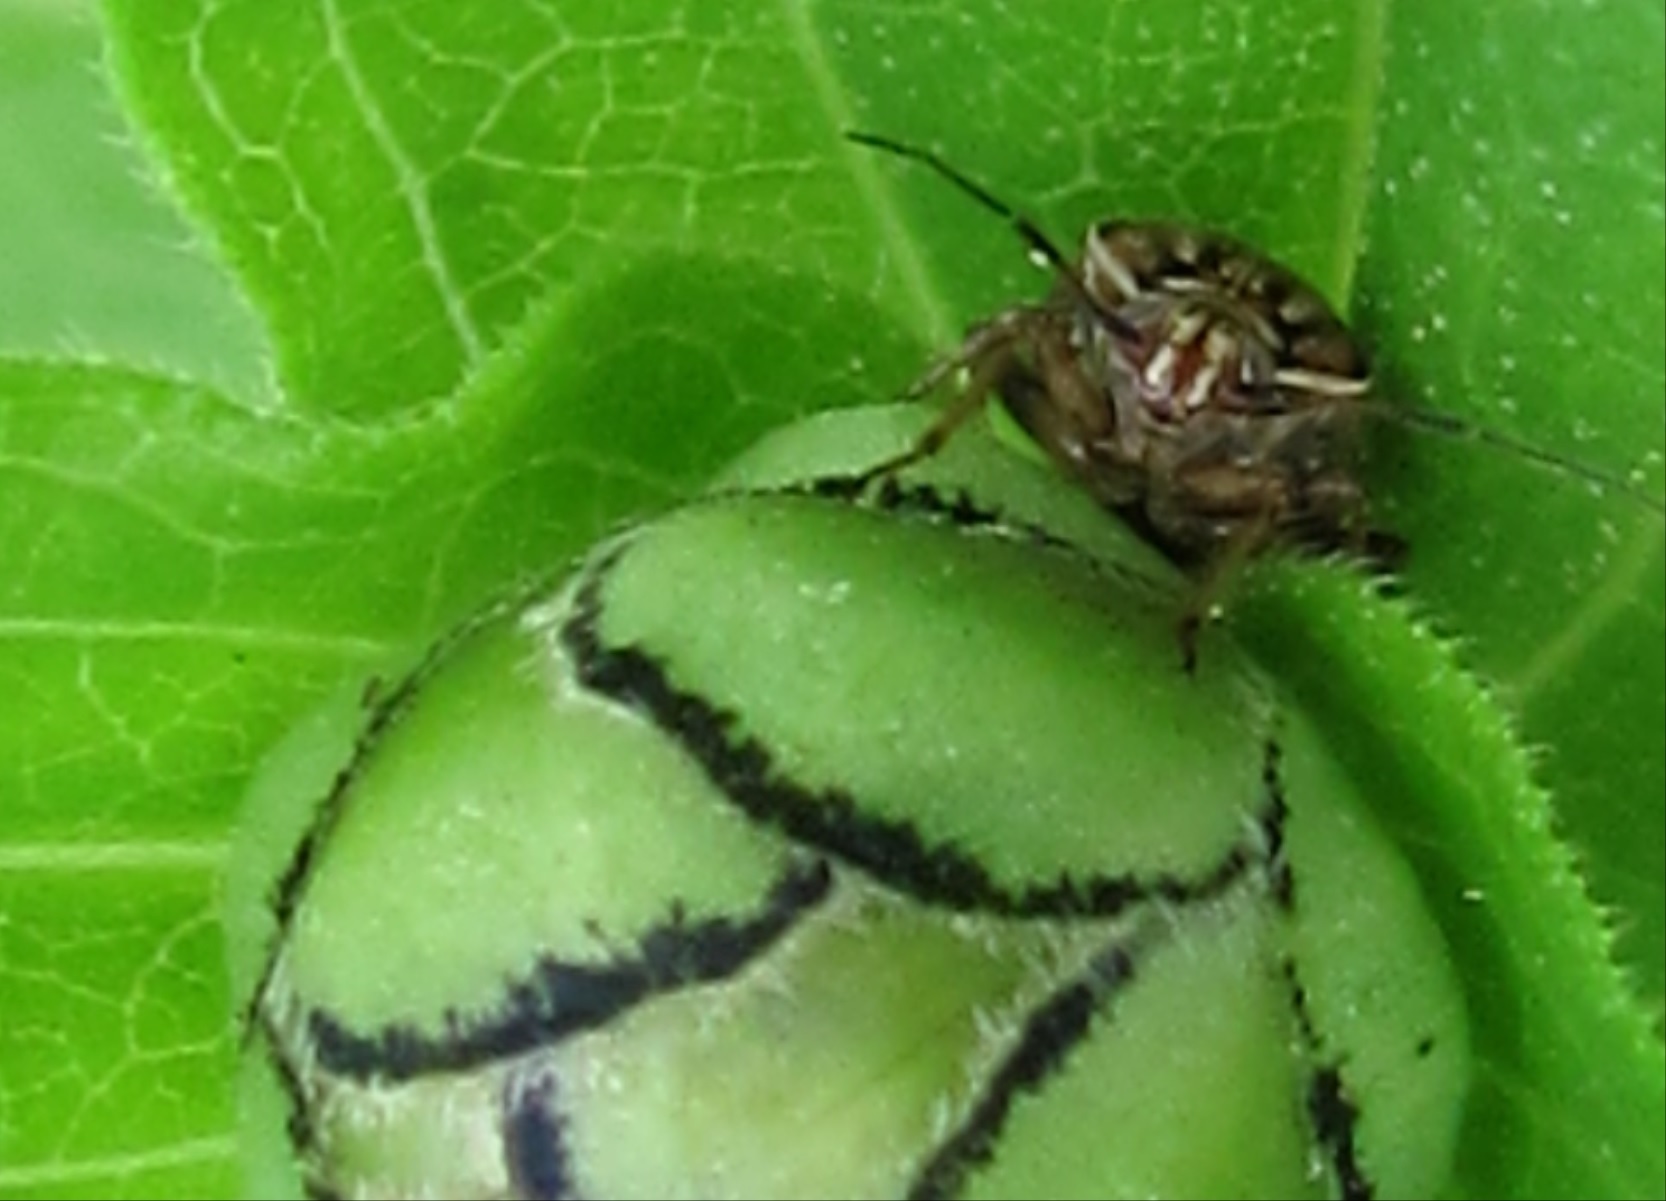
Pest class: lygus_bug